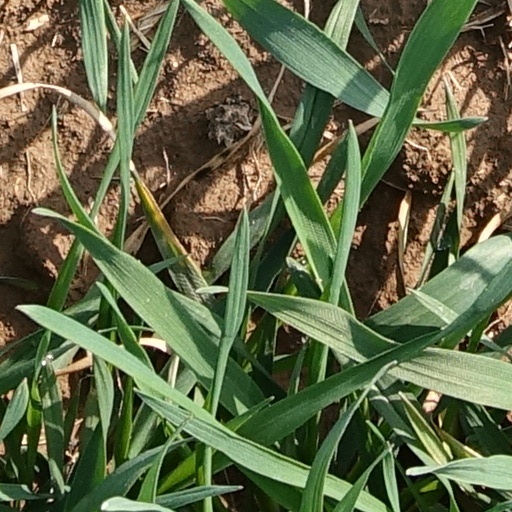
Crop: wheat